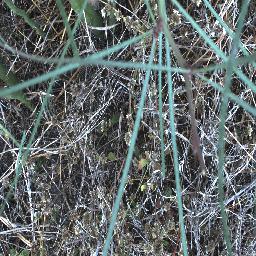
Label: parkinsonia